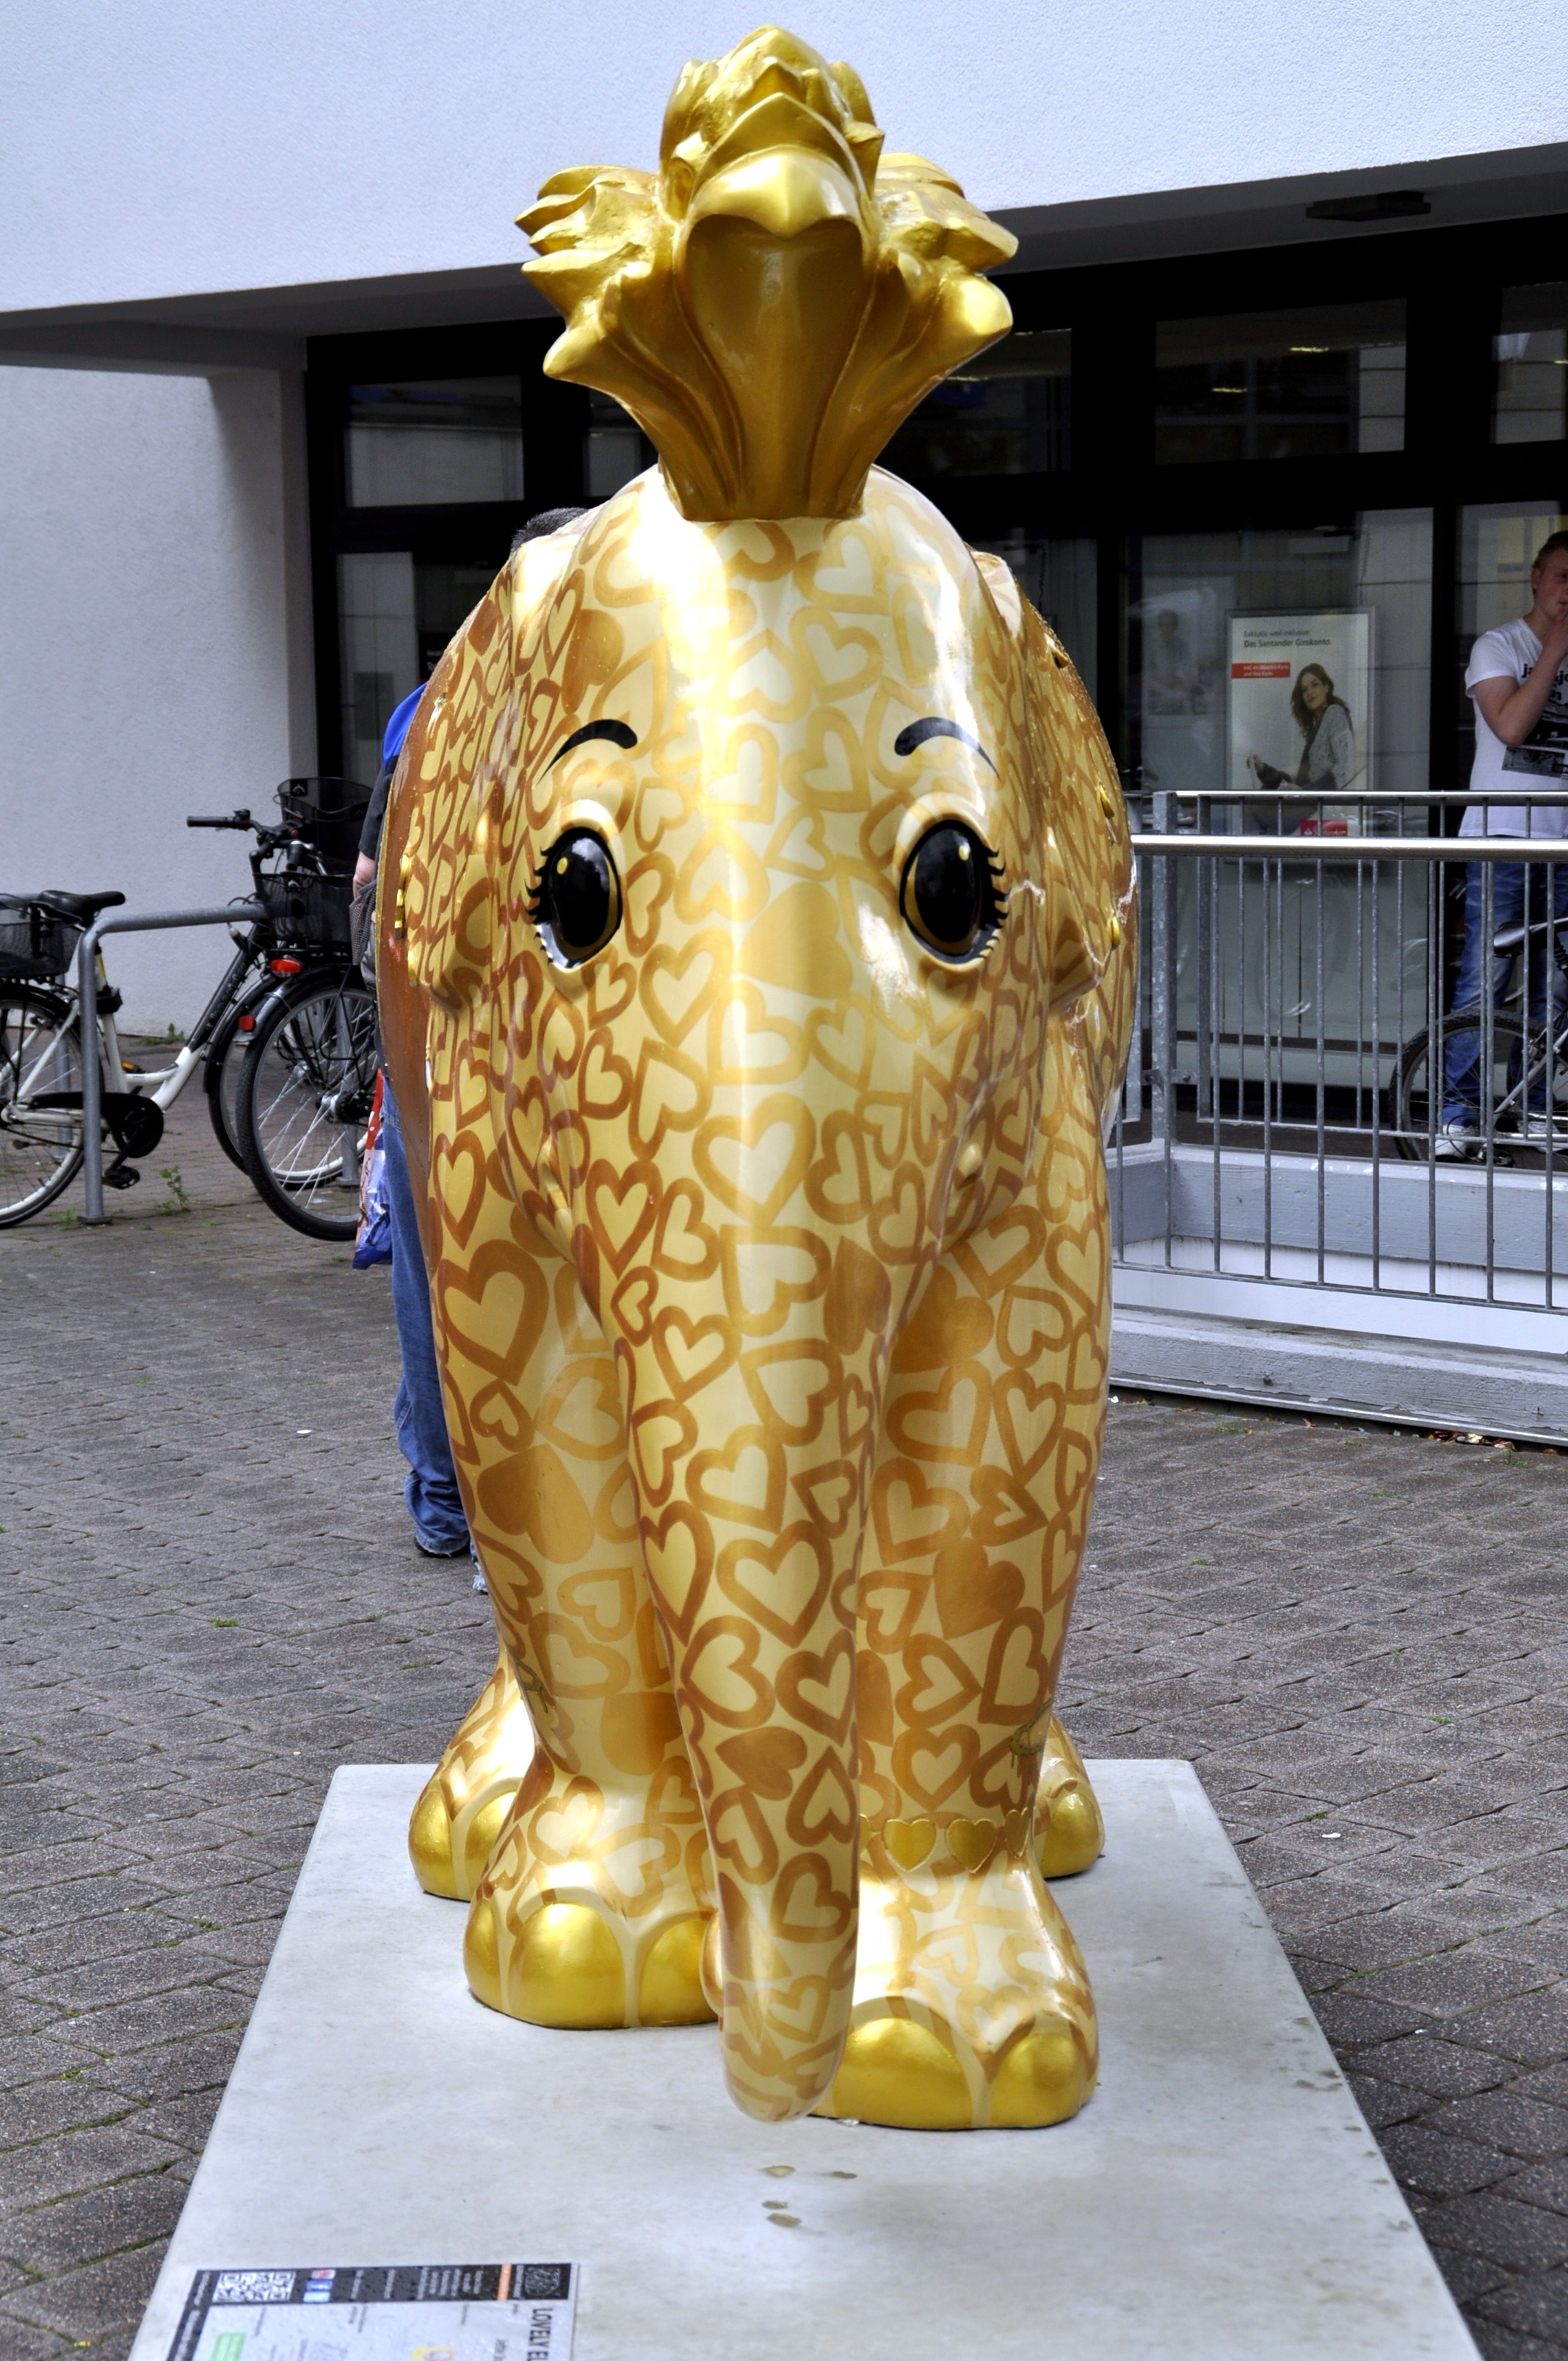
monument, statue, elephant, giraffe, sculpture, art, gold, carving, exhibition, costume, giraffidae, city center, the statue of